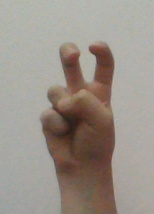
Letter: toot